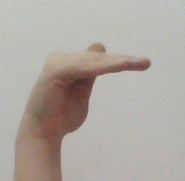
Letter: khaa